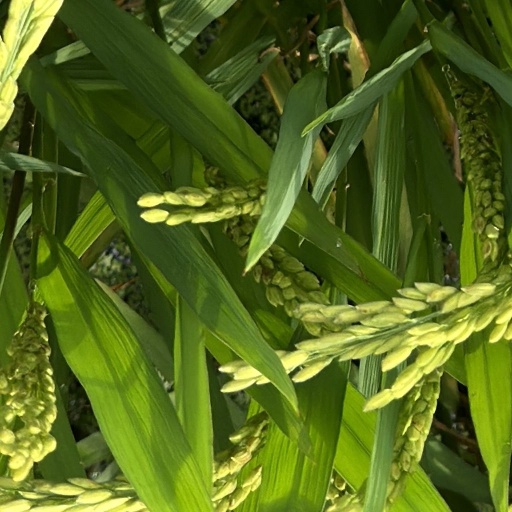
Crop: rice